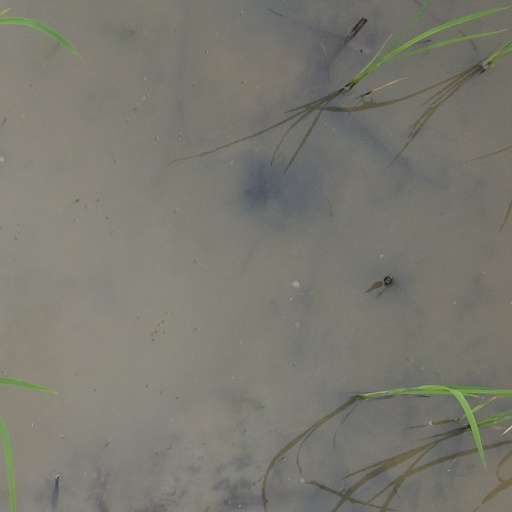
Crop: rice